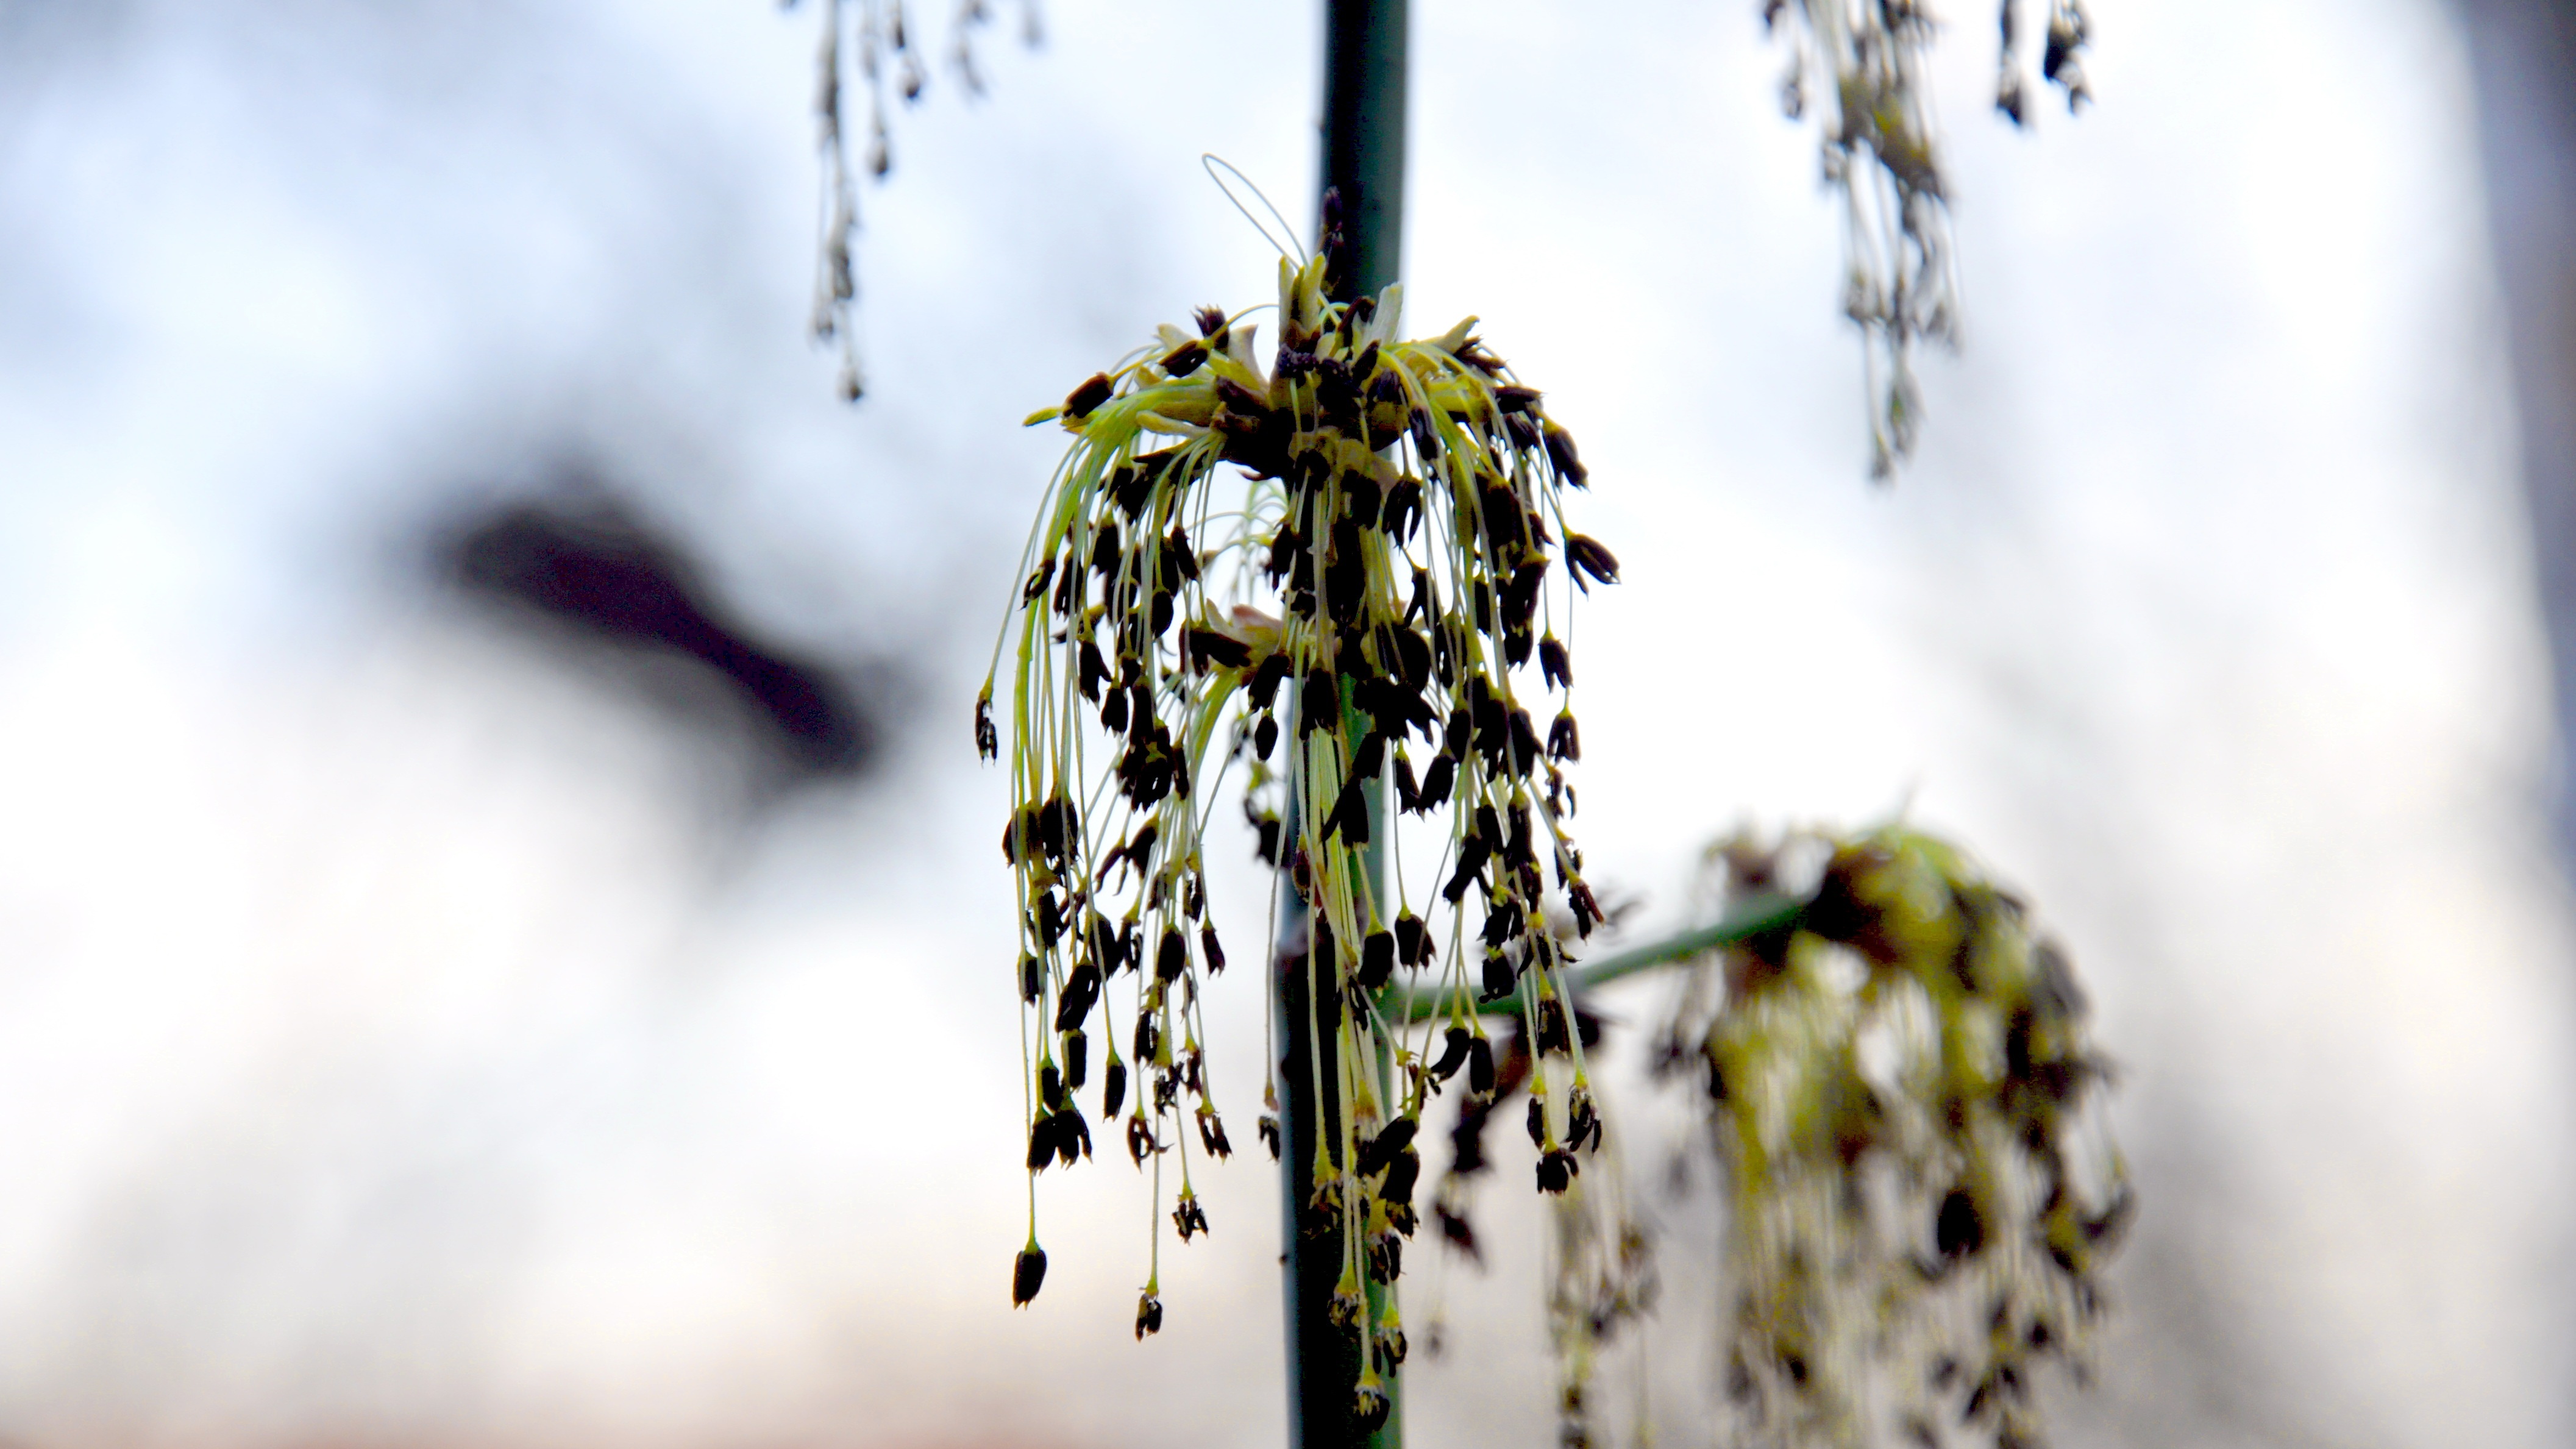
tree, water, nature, grass, branch, snow, winter, light, plant, photography, sunlight, leaf, flower, spring, green, flora, season, twig, close up, macro photography, flowering tree, plant stem, green maple